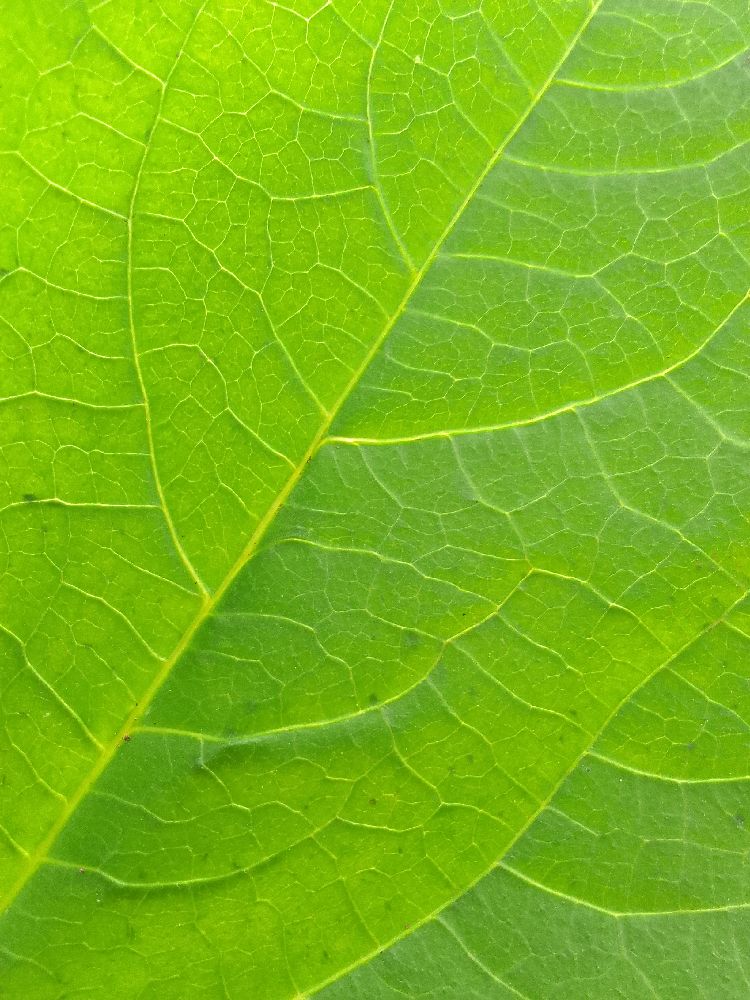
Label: healthy